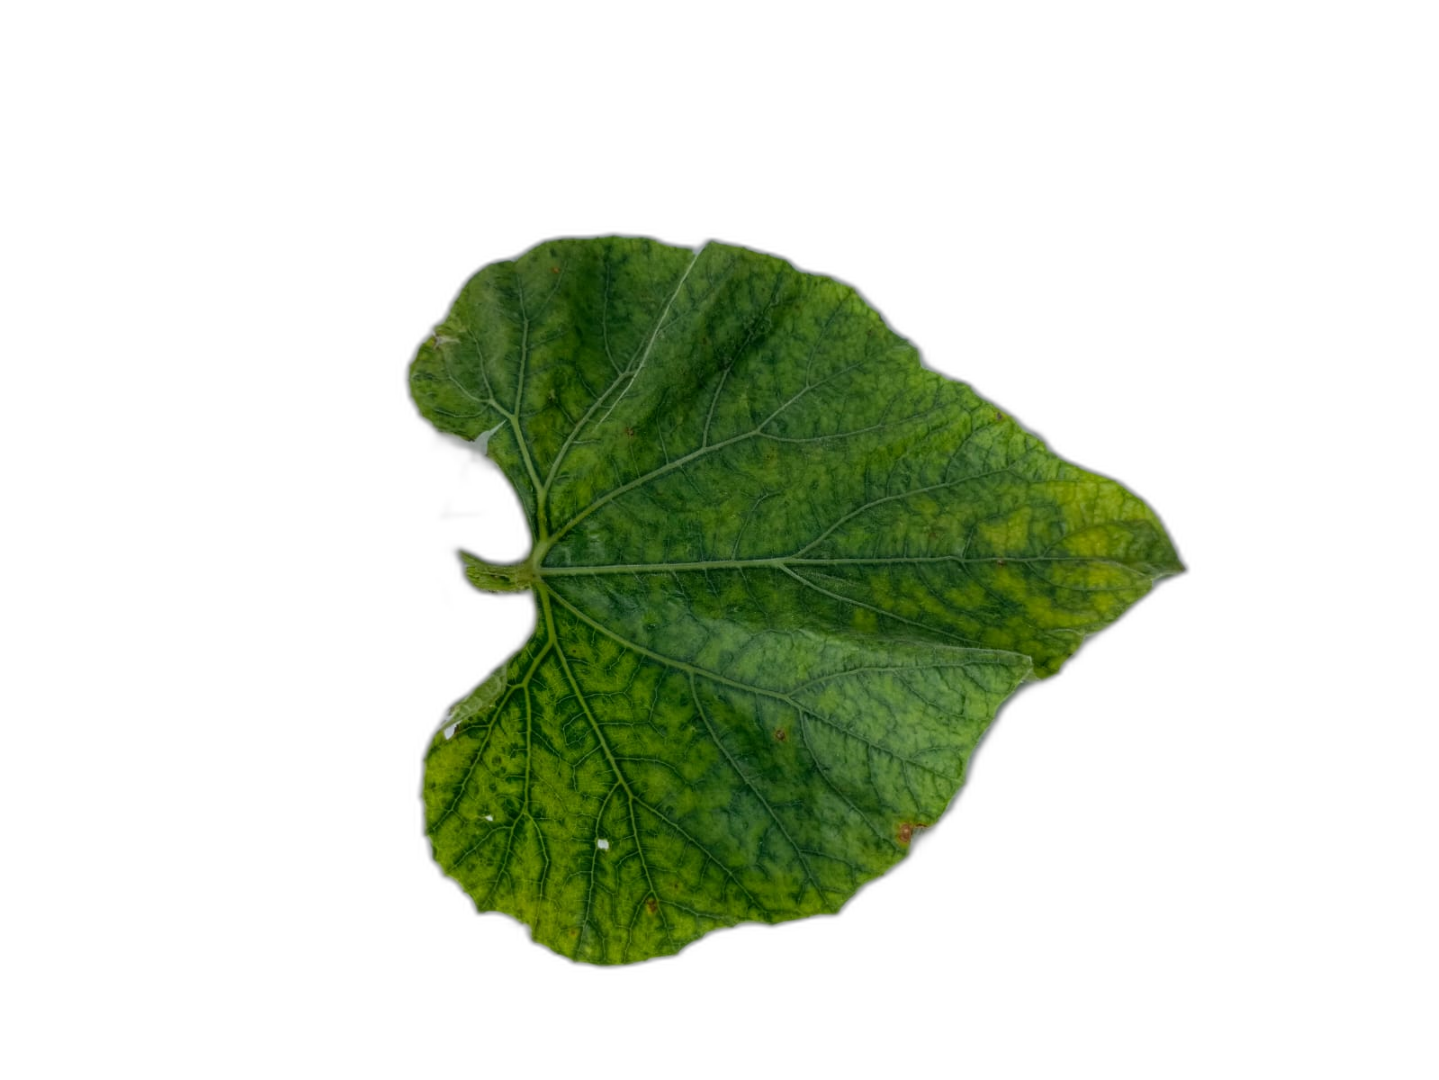
Crop: Bottle Gourd
Label: Mosaic_Virus